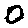
Label: 0